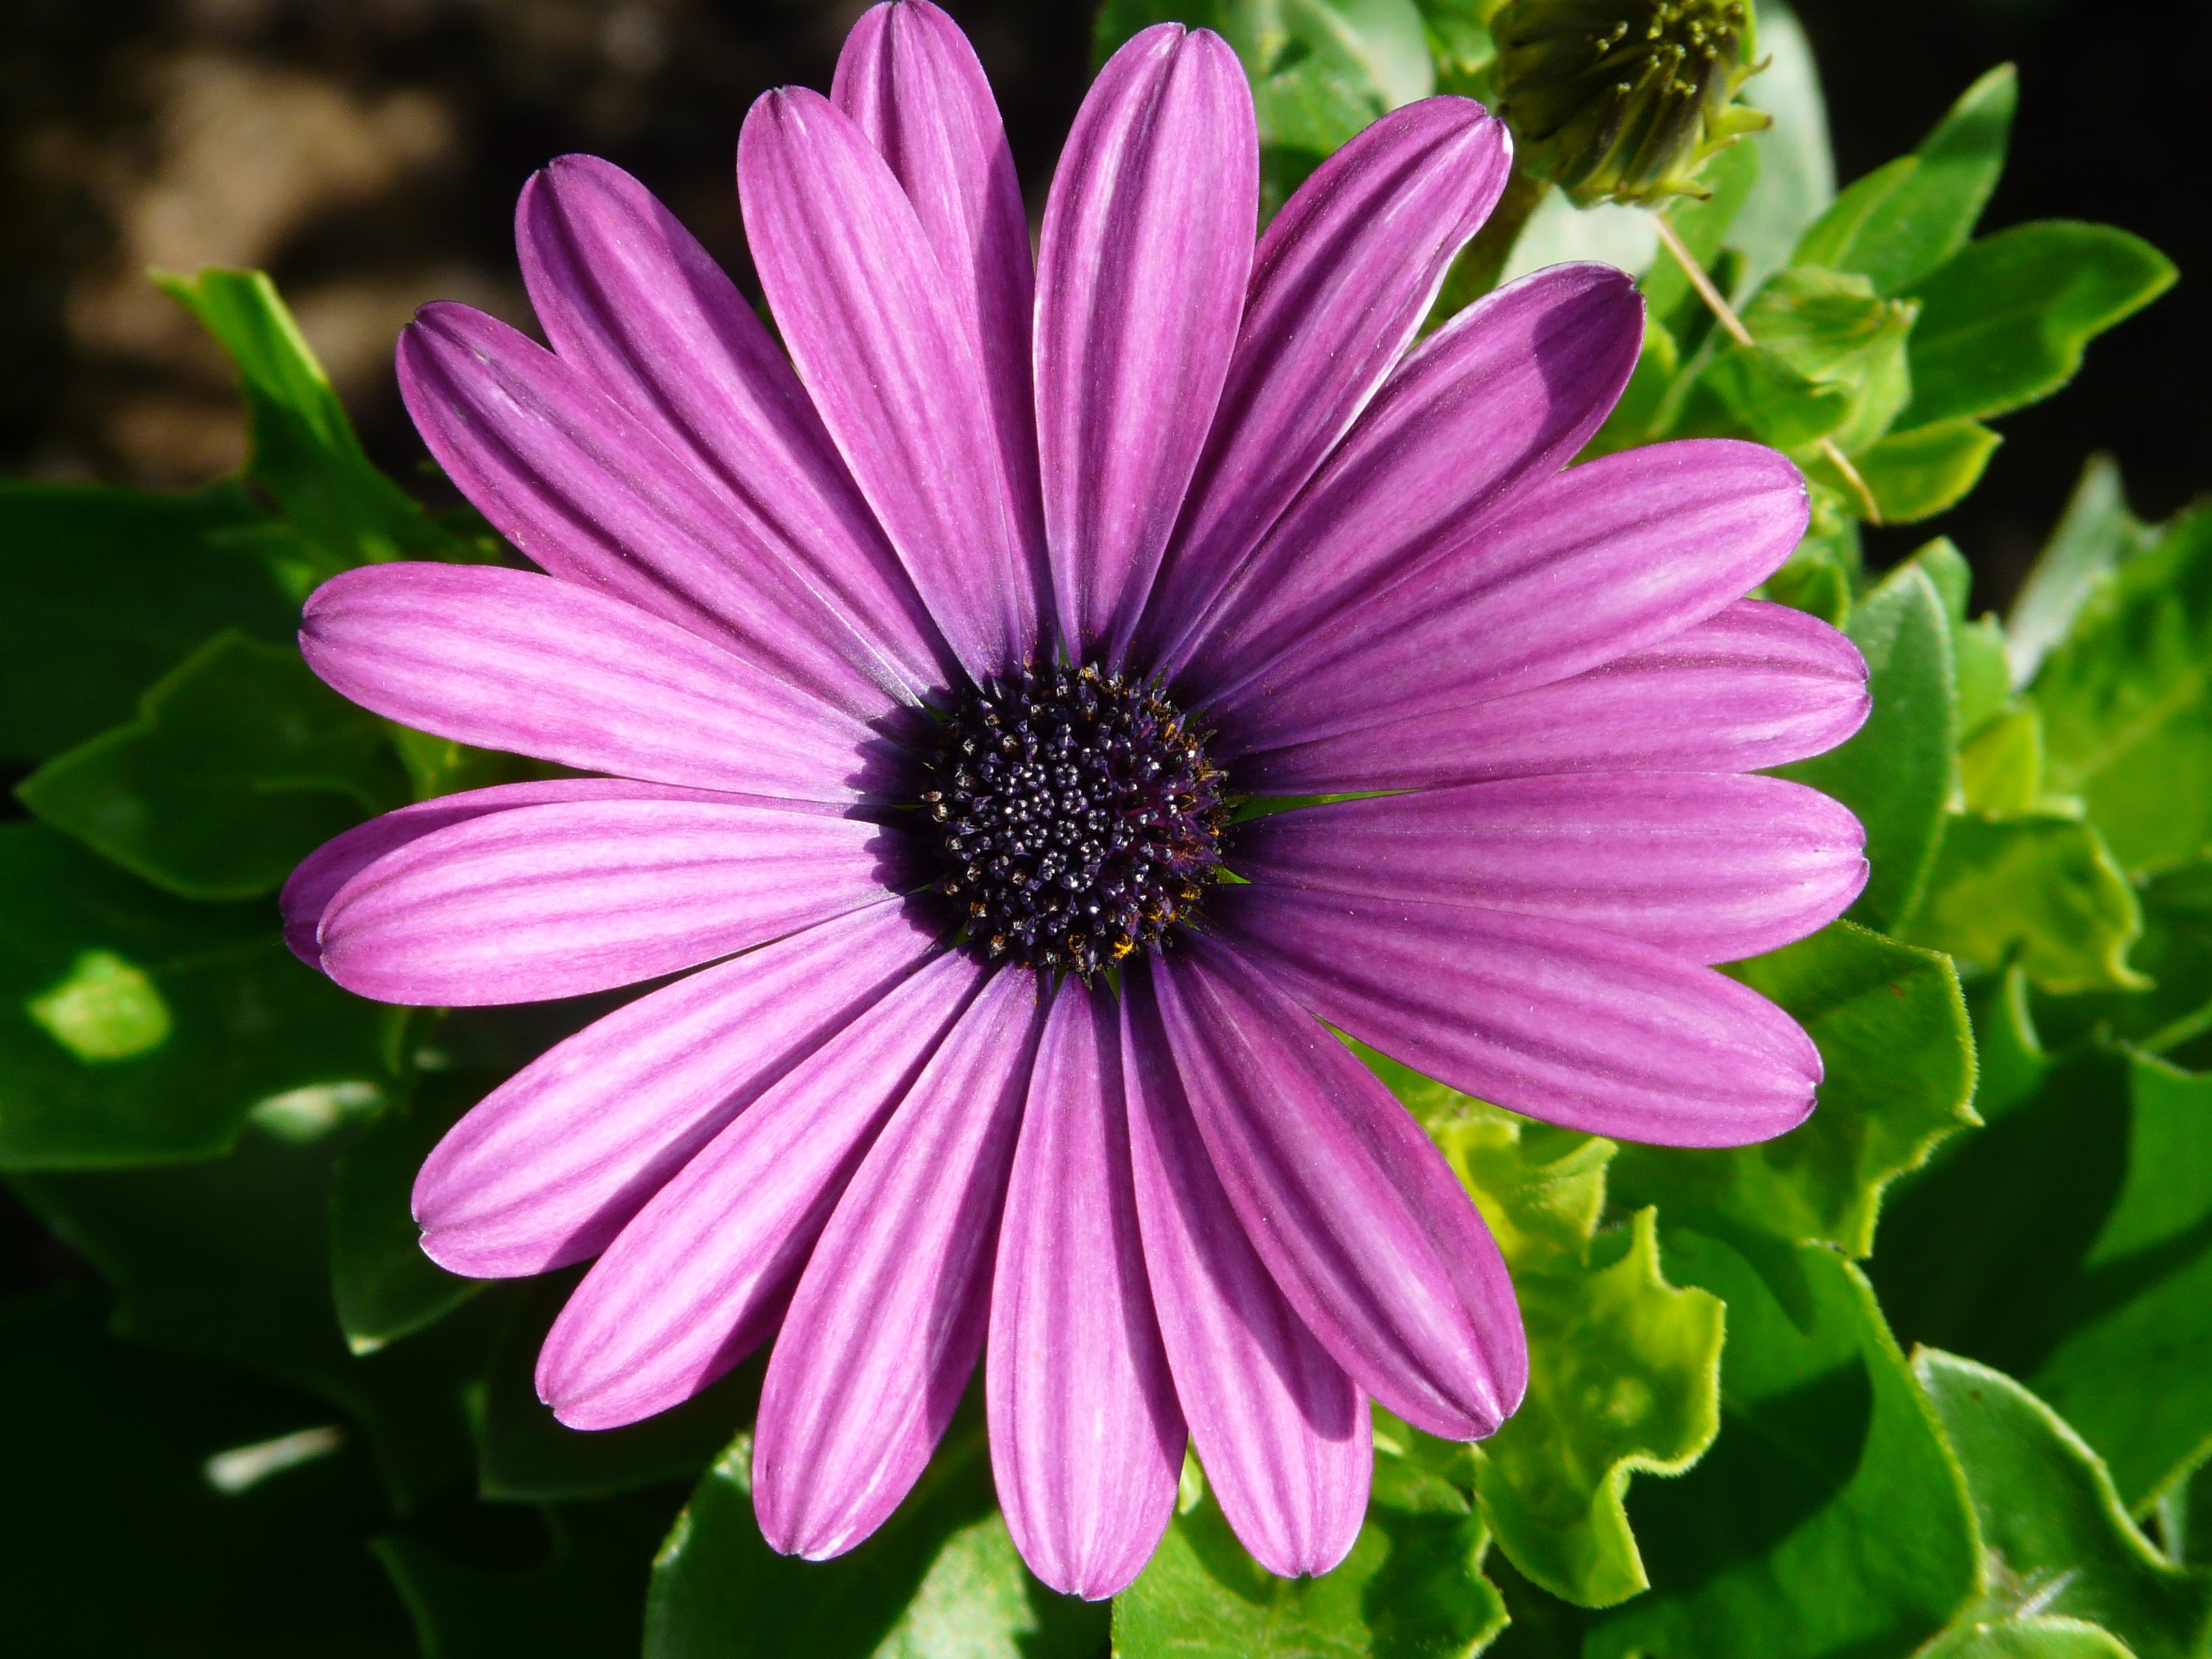
blossom, plant, photography, flower, purple, petal, summer, daisy, macro, botany, pink, close, flora, flowers, close up, violet, gerbera, macro photography, flowering plant, daisy family, cut flowers, annual plant, plant stem, land plant, garden cosmos